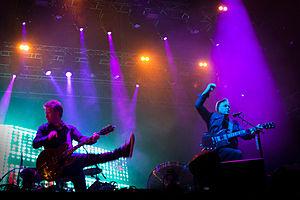
New Order [njuˈɔːdə] est un groupe de rock britannique, originaire de Manchester, en Angleterre. Formé en 1980, en pleine vague new wave, il se compose au départ des membres restant du groupe Joy Division dont le chanteur Ian Curtis vient de se suicider. À la suite de ce drame, ils optent pour un changement de nom et adoptent celui de New Order sur une suggestion de leur manager, Rob Gretton. Ce nom, comme celui de Joy Division, a fait l'objet de polémiques car il pouvait faire allusion au nazisme.